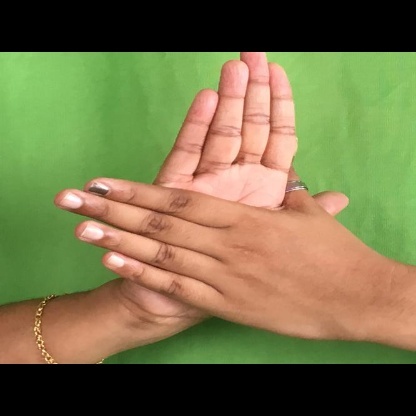
Mudra: Chakra